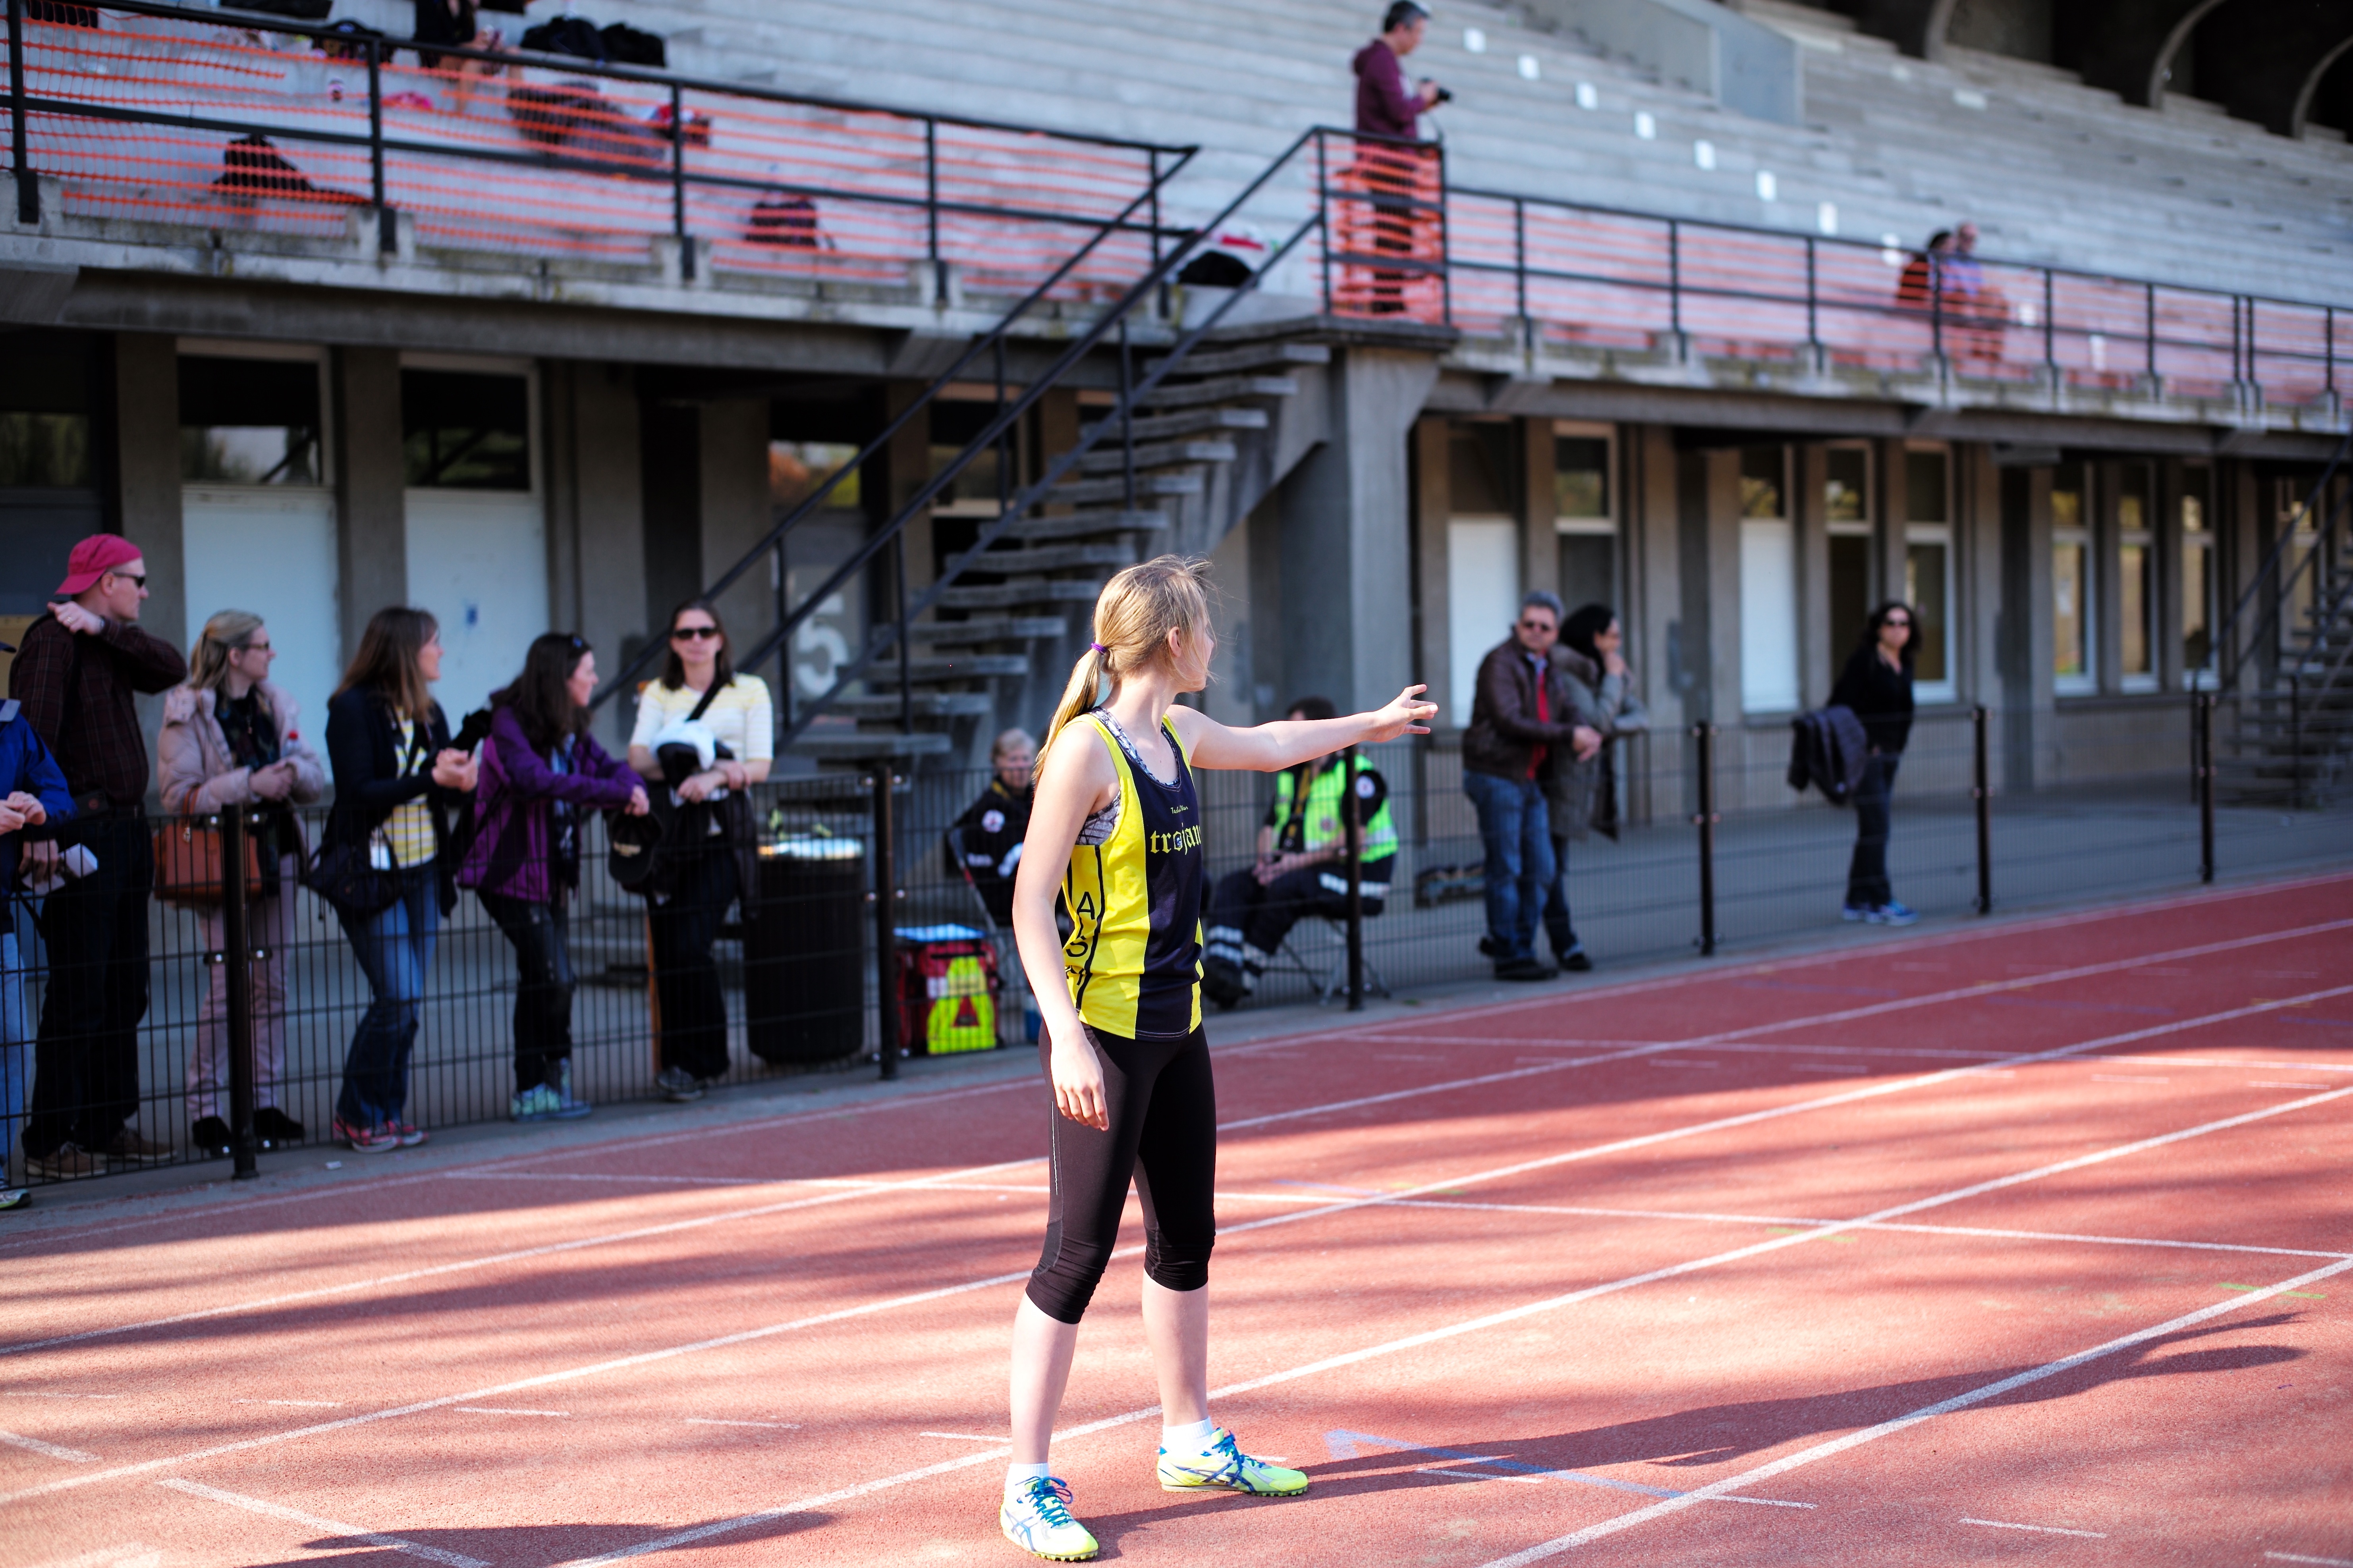
structure, girl, track, sport, boy, running, run, runner, ash, competition, marathon, sports, endurance, highschool, varsity, athletics, meet, sprint, trackfield, relay, physical exercise, sport venue, human action, endurance sports, duathlon, track and field athletics, long distance running